Tyumen Oblast

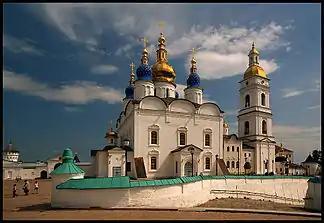
Tobolsk Kremlin

Tyumen Oblast is a federal subject (an oblast) of Russia. It is located in Western Siberia, and is administratively part of the Ural Federal District. The oblast has administrative jurisdiction over two autonomous okrugs: the Khanty-Mansi and Yamalo-Nenets Autonomous Okrug. The oblast, including its autonomous okrugs, is the third-largest federal subject by area, and has a population of 3,395,755 (2010).